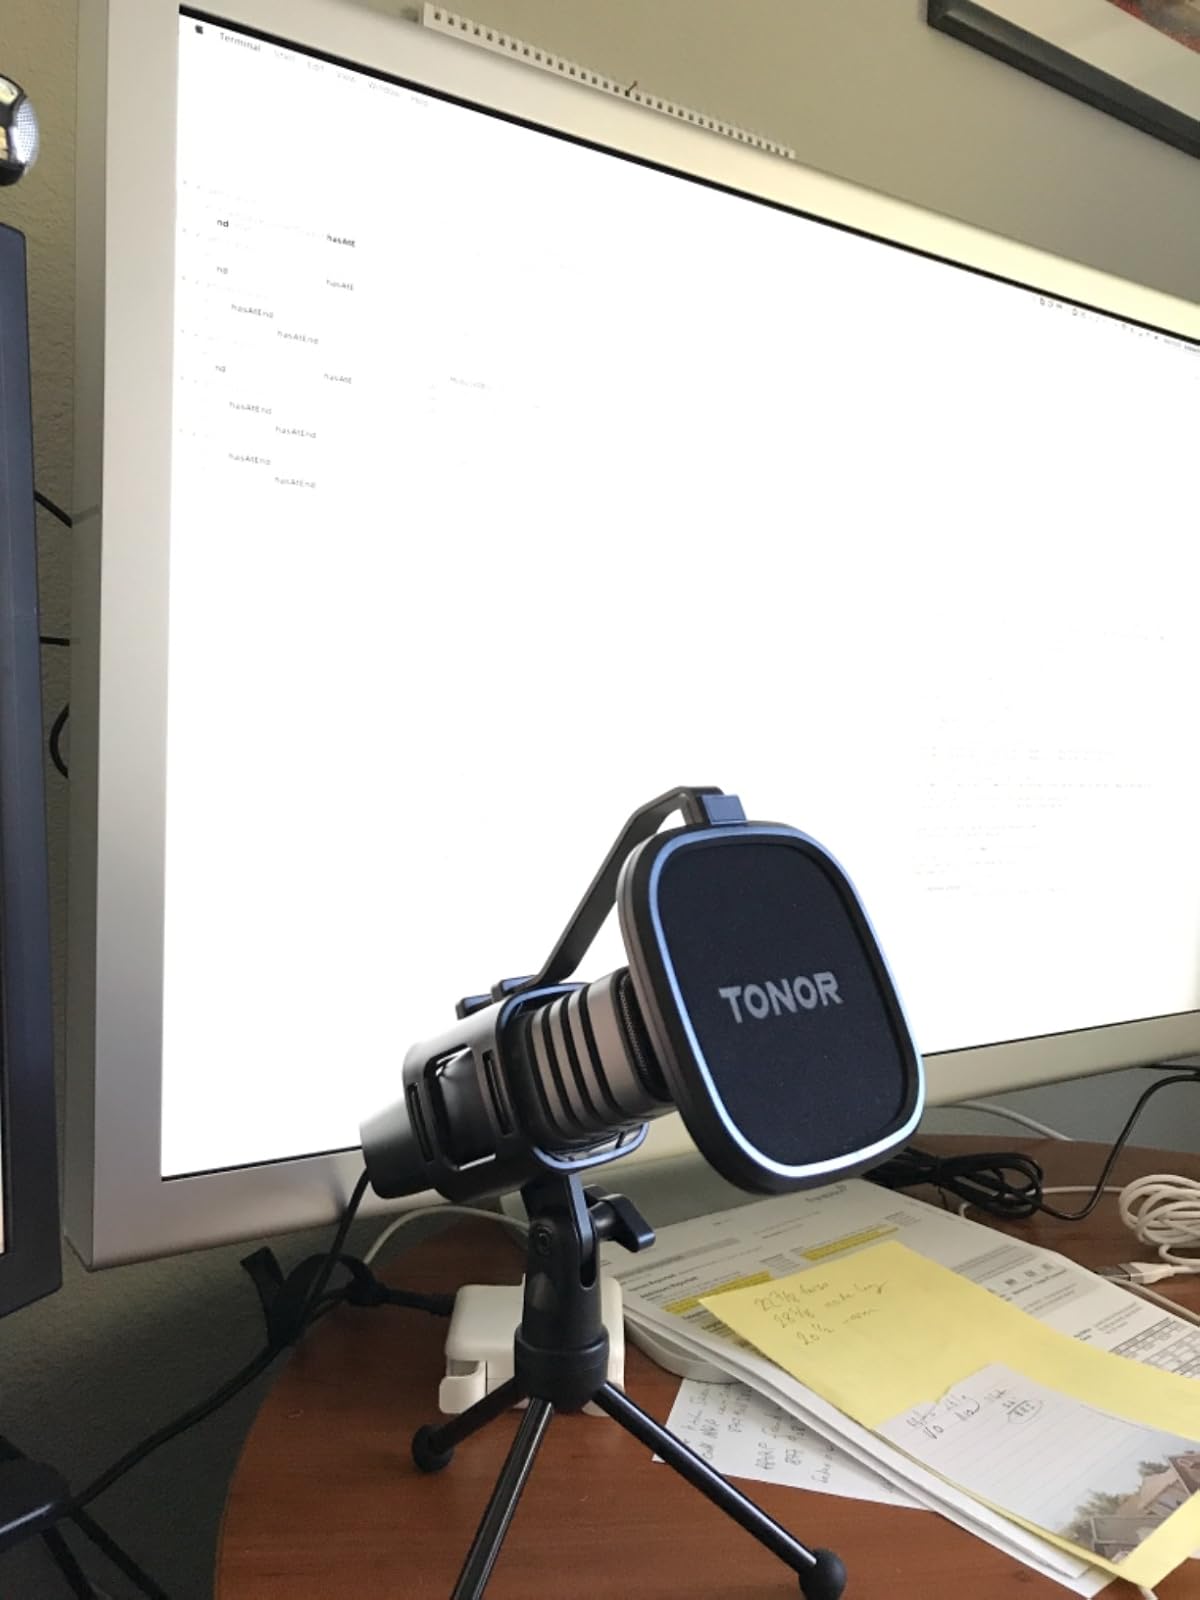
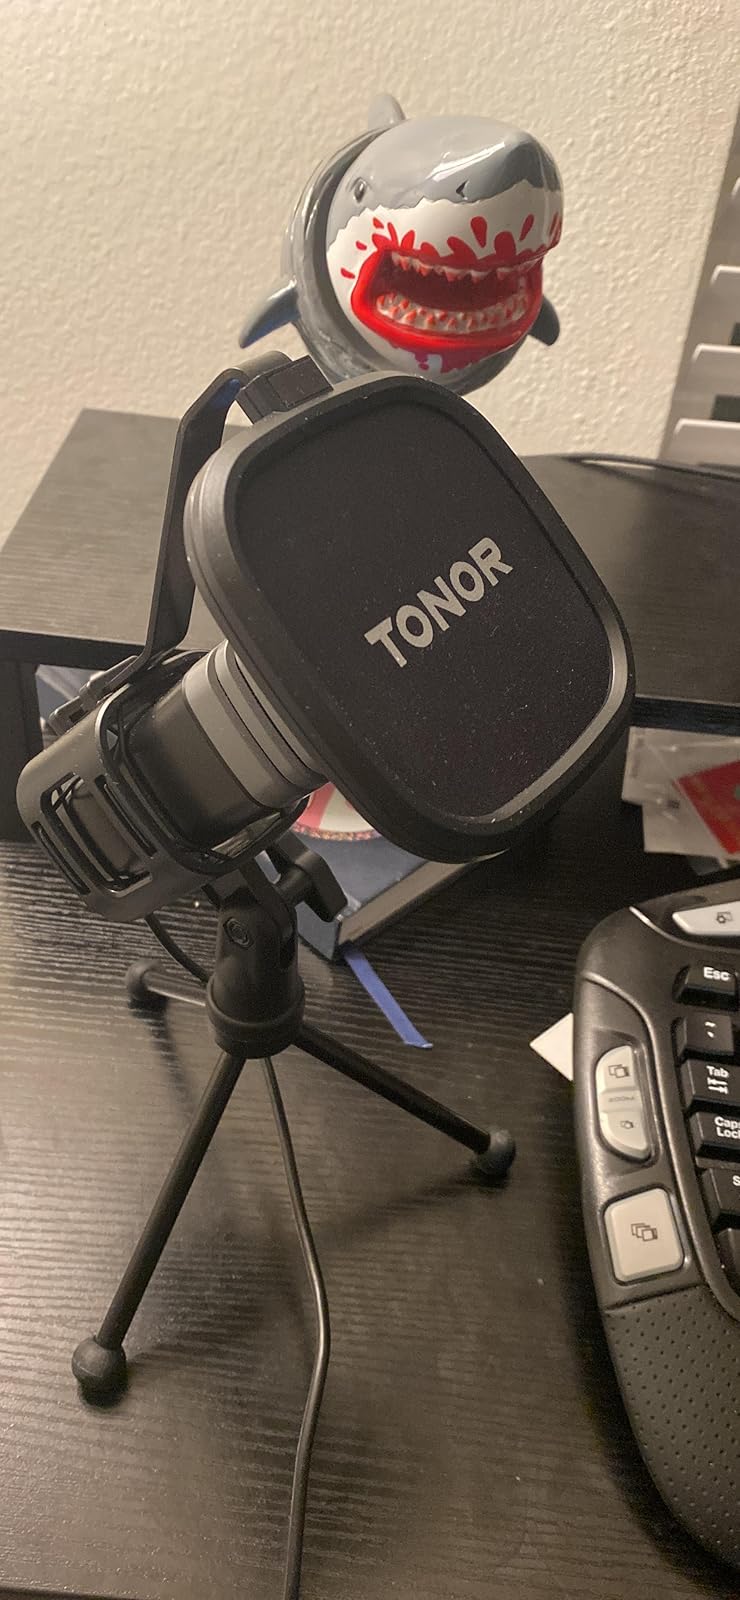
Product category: microphone
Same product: yes